Croissant

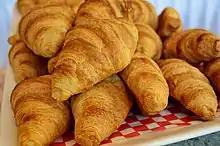
Baked croissants

Uncooked croissant dough can also be wrapped around any praline, almond paste, or chocolate before it is baked (in the last case, it becomes like "pain au chocolat", which has a different, non-crescent, shape), or sliced to include sweet or savoury fillings. It may be flavored with dried fruit such as sultanas or raisins, or other fruits such as apples. In France and Spain, croissants are generally sold without filling and eaten without added butter, but sometimes with almond filling.